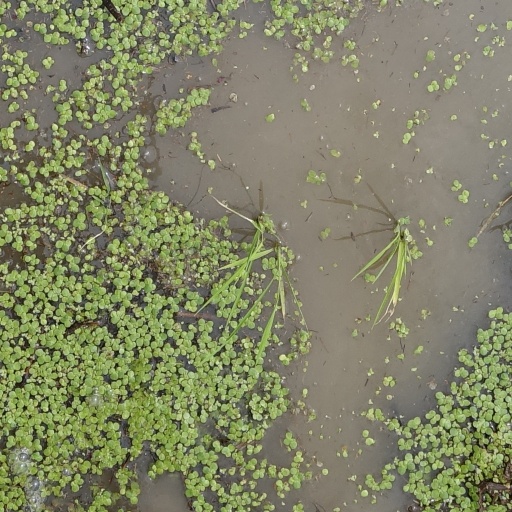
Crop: rice